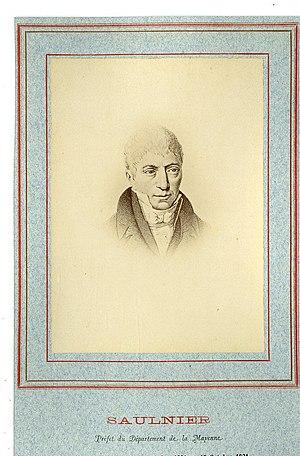
Sébastien Louis Saulnier, préfet de police.
Cette page concerne les événements qui se sont produits durant l'année 1790 en Lorraine.
Sébastien-Louis Saulnier, né à Nancy le 29 janvier 1790, mort le 23 octobre 1835 à Saint-Jean-de-la-Ruelle, est auditeur au Conseil d'État en 1811, administrateur de la province de Minsk en 1812 et commissaire général de la police à Lyon en 1813.